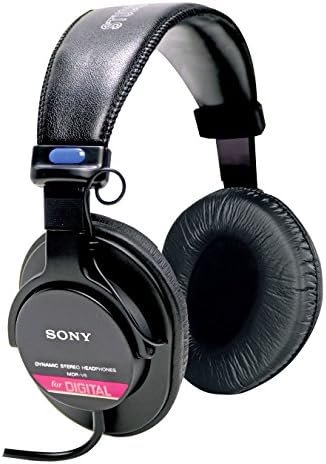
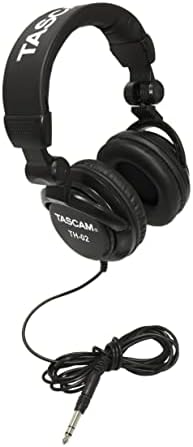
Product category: headphones
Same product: no